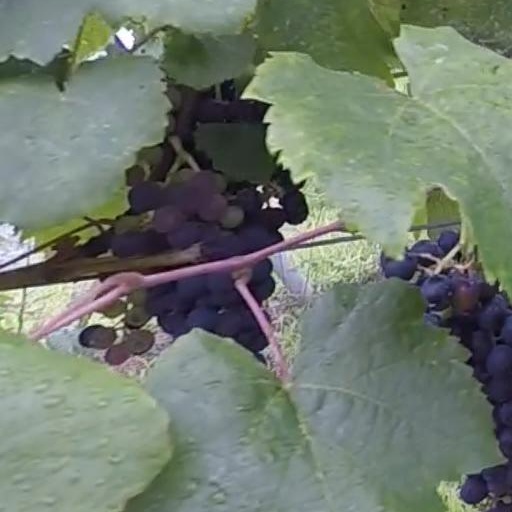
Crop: grape